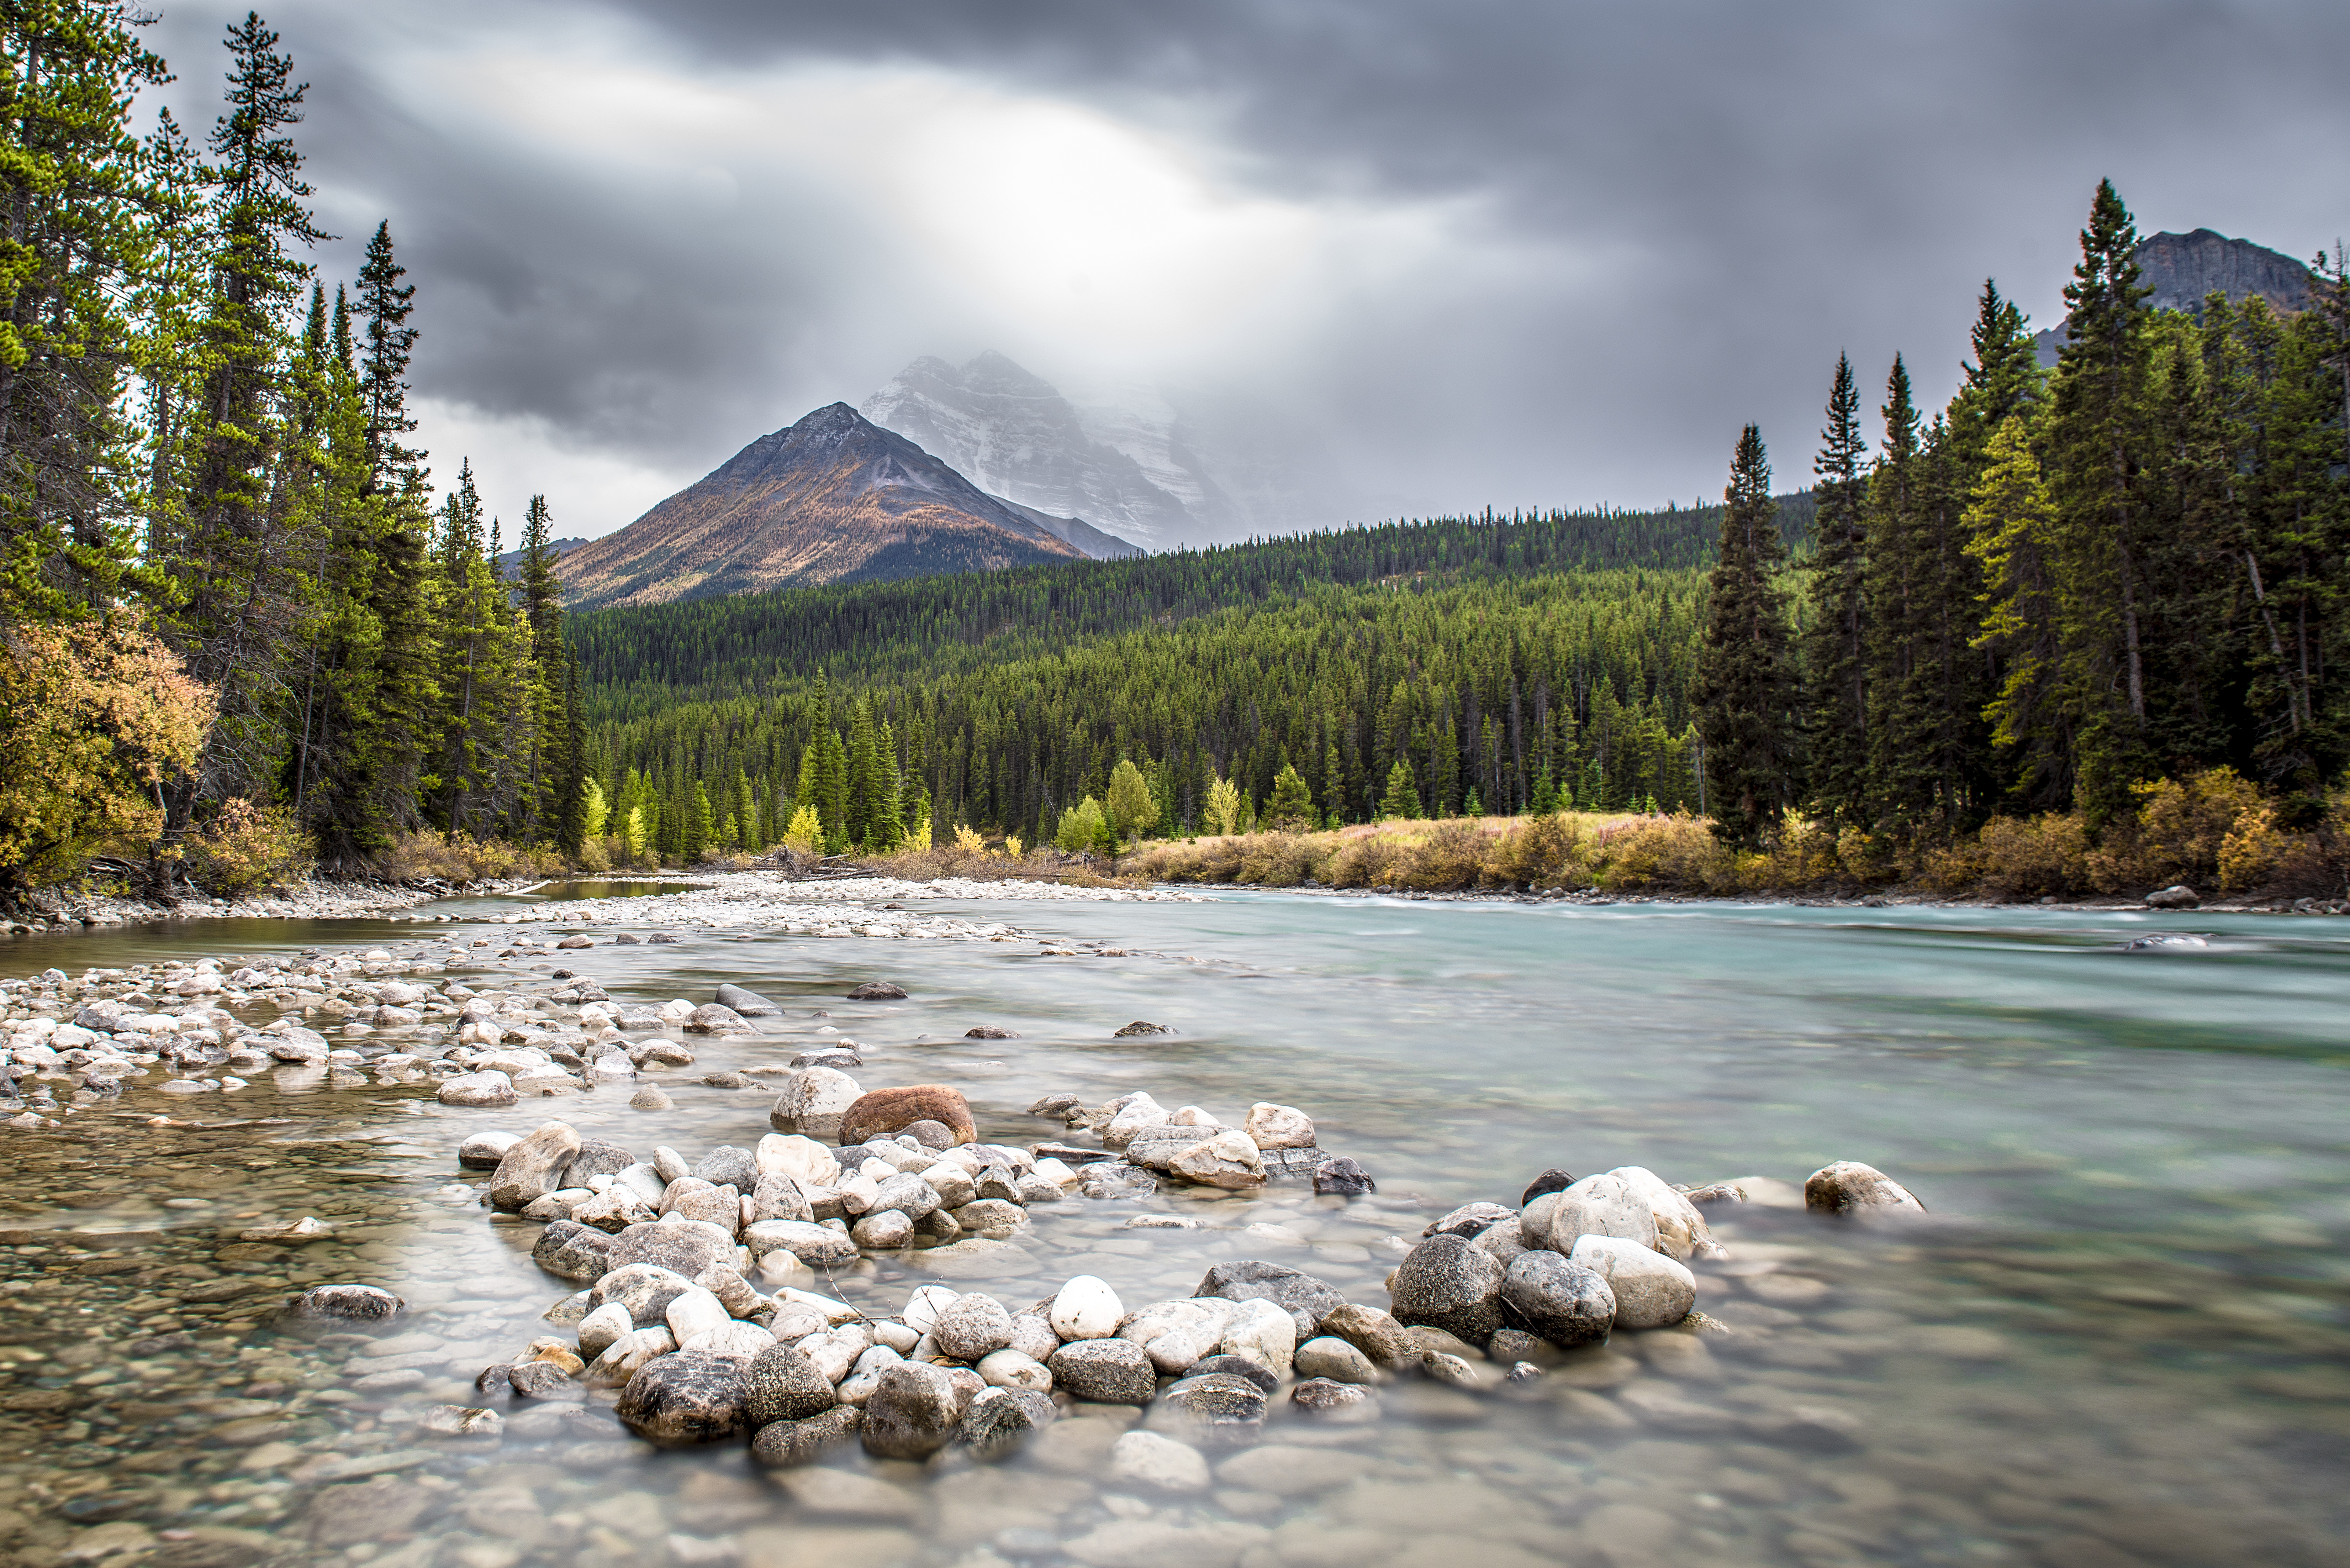
landscape, tree, water, nature, forest, wilderness, mountain, sky, lake, river, valley, mountain range, stream, reflection, autumn, rest, national park, body of water, stones, mountains, canada, forests, alberta, banff, loch, landform, geographical feature, mountainous landforms, recreational fishing